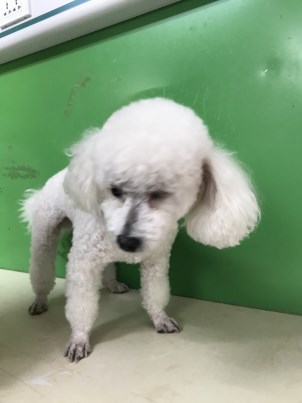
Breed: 3083-n000117-Bichon_Frise